The JaneDear girls

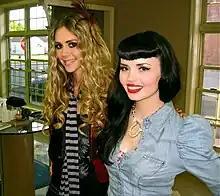
the JaneDear girls on the set of the "Shotgun Girl" music video (Danelle Leverett, Left and Susie Brown, Right)

the JaneDear girls was an American country music duo, consisting of Susie Brown (vocals, mandolin, fiddle, bass, guitar, accordion) from Alpine, Utah, and Danelle Leverett (vocals, guitar, banjo, harmonica) from Amarillo, Texas. The duo was with Warner Music Group Nashville's Reprise from 2010 to 2012. Their debut single, "Wildflower," was a Top 20 hit on the Hot Country Songs chart. After releasing only one album, the duo parted ways in mid-2012.